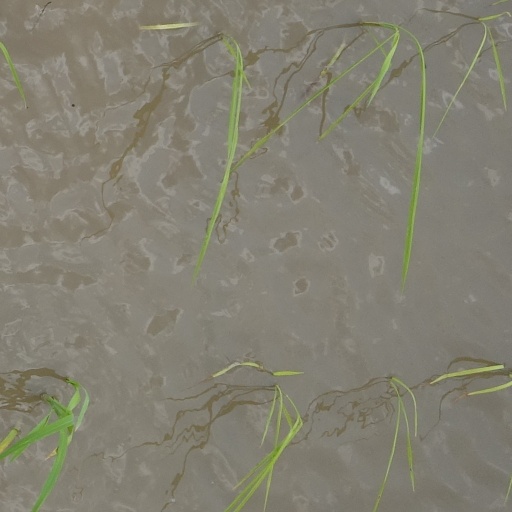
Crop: rice